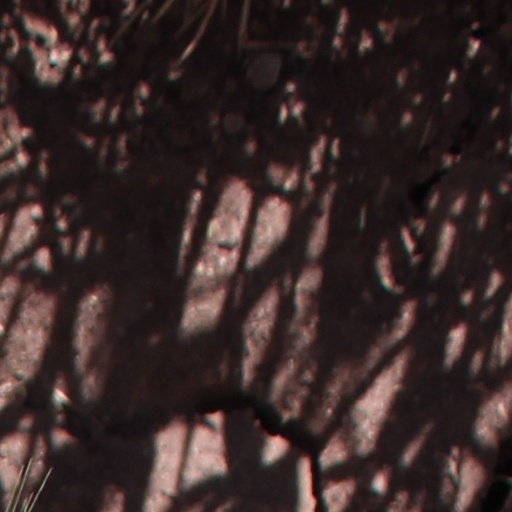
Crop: wheat